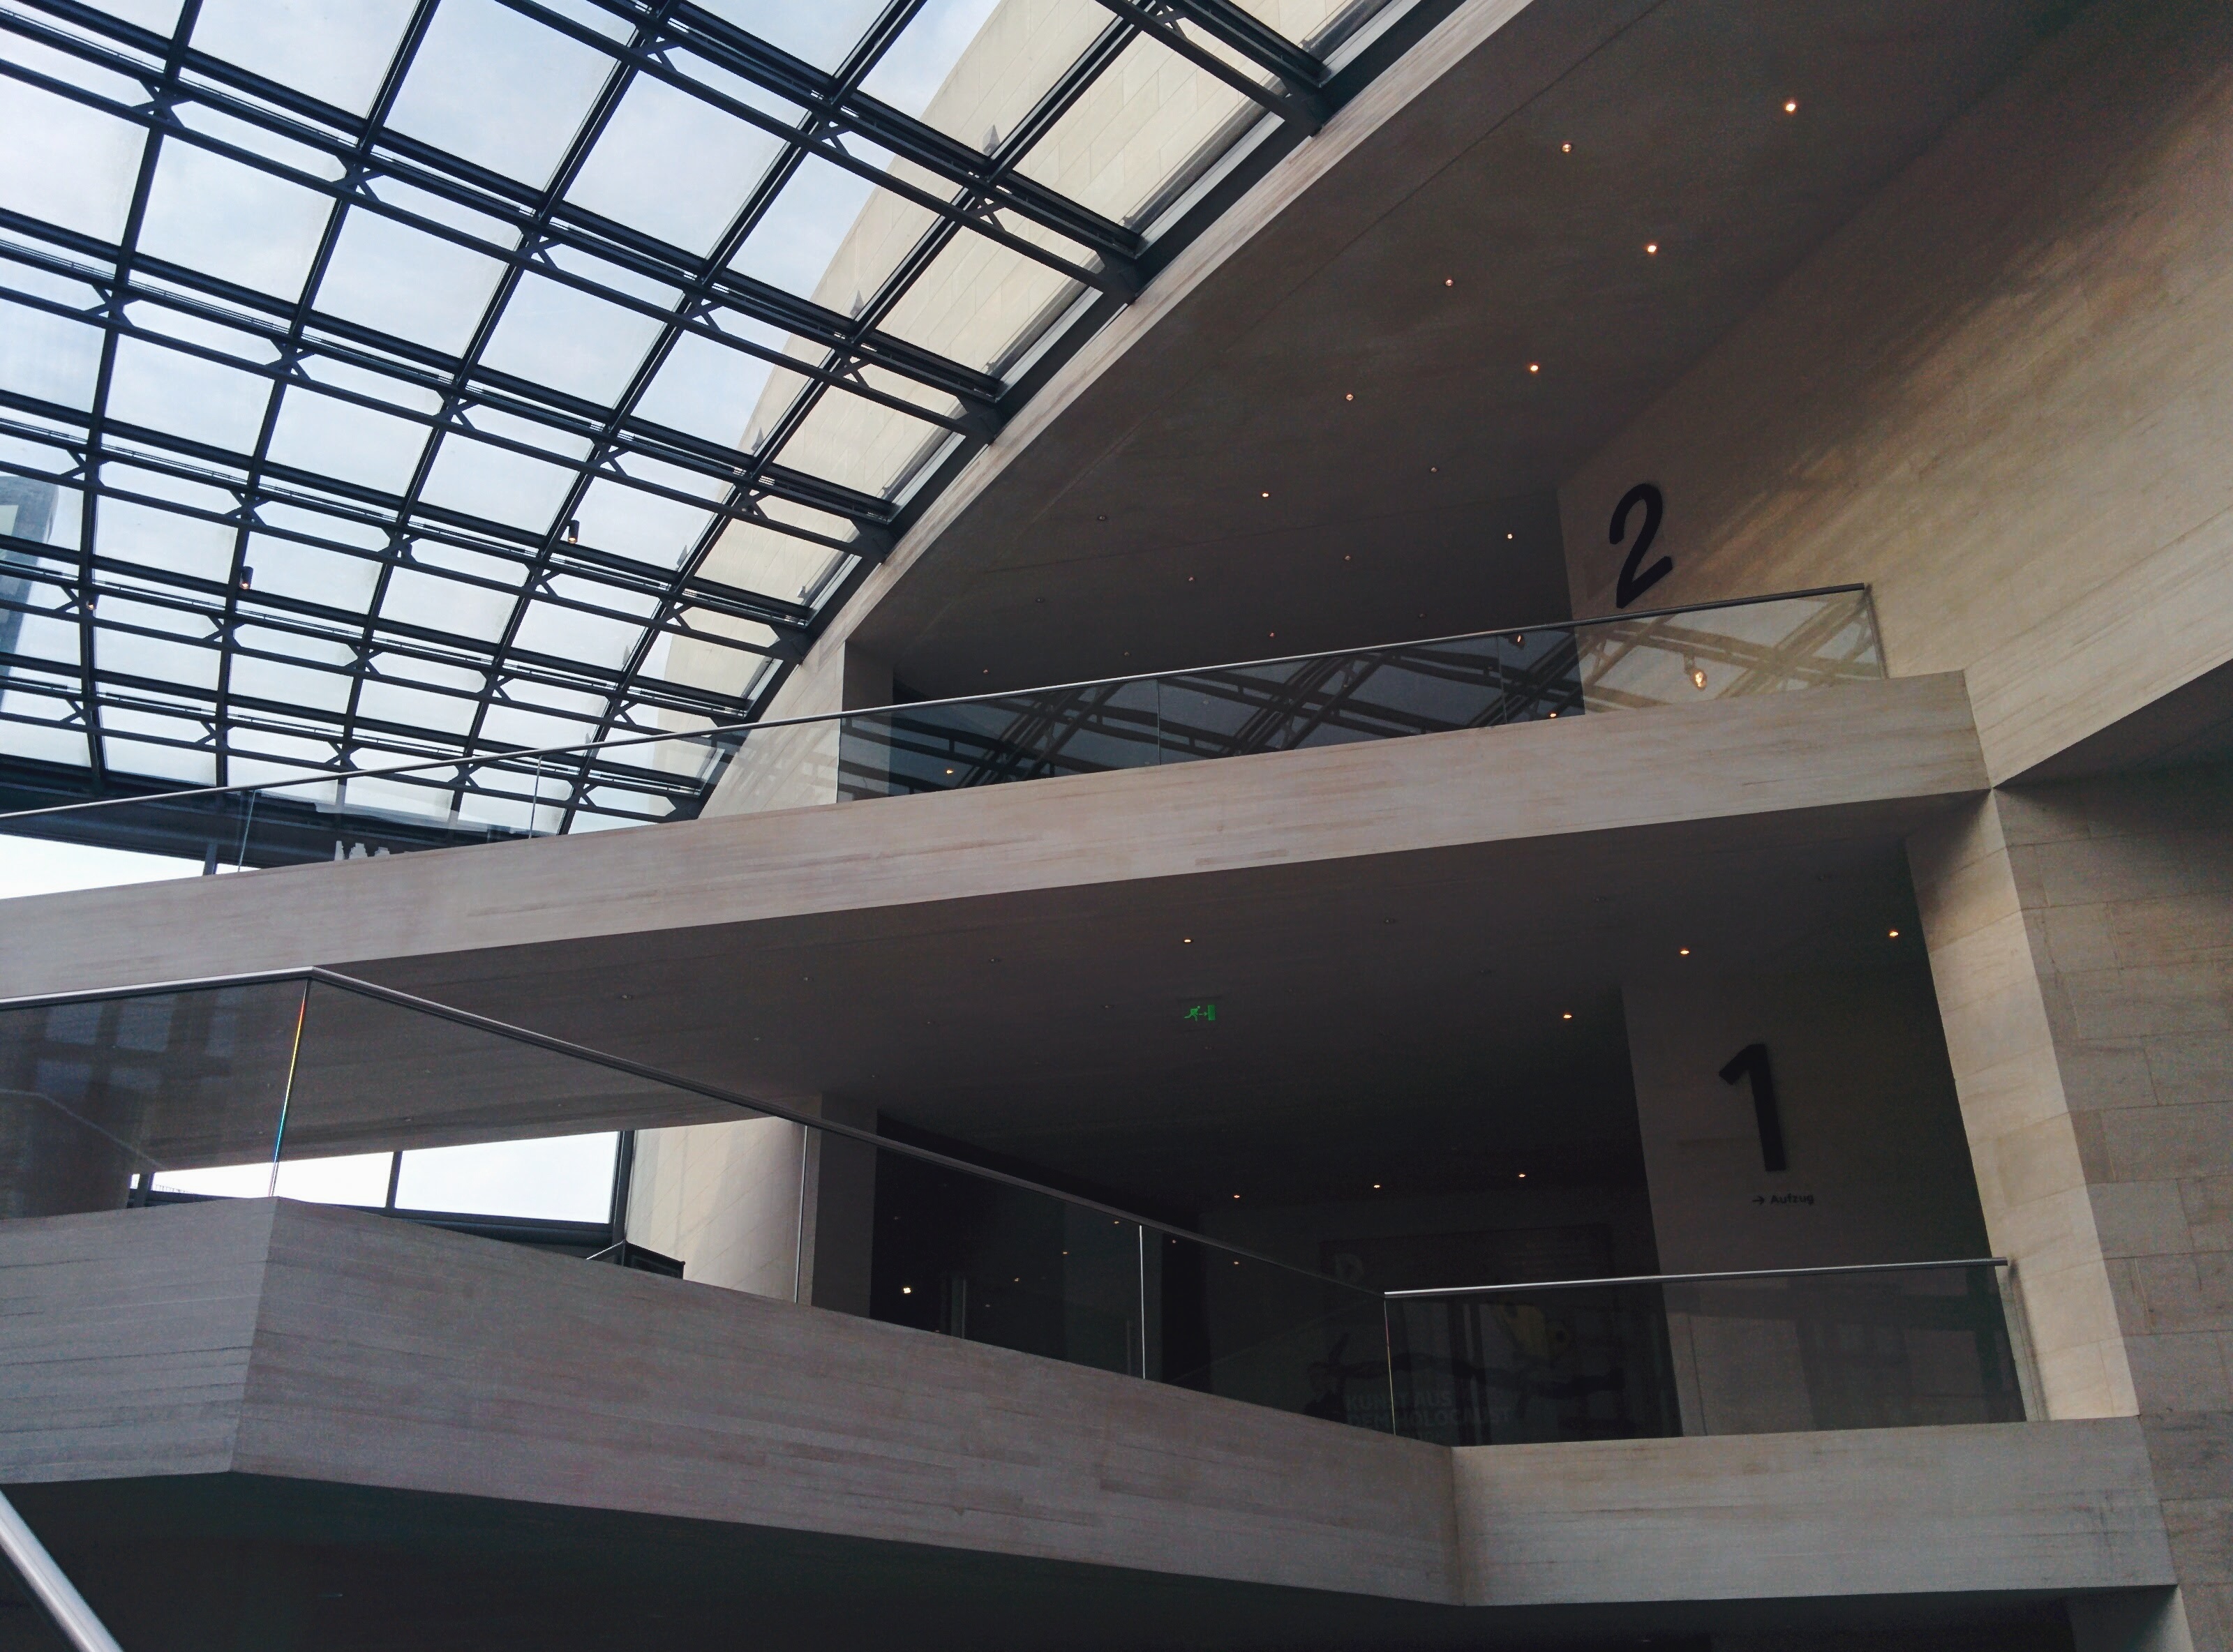
architecture, structure, ceiling, facade, professional, design, stairs, tourist attraction, shape, headquarters, daylighting